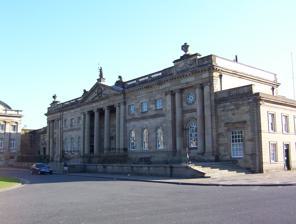
Building: York Crown Court
Country: United Kingdom
Year built: 1777
Court building in York, England York Crown Court York Crown Court Location York Castle , York Coordinates 53°57′18″N 1°04′46″W / 53.9550°N 1.0795°W / 53.9550; -1.0795 Built 1777 Architect John Carr Architectural style(s) Neoclassical style Listed Building – Grade I Official name Crown Court and railings attached to front, Castle Precinct Designated 14 June 1954 Reference no. 1259328 Location of York Crown Court in North Yorkshire York Crown Court is a Crown Court venue which deals with criminal cases at York Castle in York , England. It is a Grade I listed building . History Originally the assizes for the City of York were held in York Guildhall in St Martins Courtyard, Coney Street. However, judicial matters moved to York Castle when a Grand Jury House was built there in 1668 and supplemented by a Sessions House of 1675. However, by the mid 18th century, the Grand Jury House had become dilapidated and it was decided to demolish it and to erect a new building on the same site. The new building was commissioned to serve as the assizes courts for the City of York. It was designed by John Carr in the neoclassical style , built in ashlar stone and was completed in 1777. The design involved a symmetrical main frontage of thirteen bays, with single-storey end bays which were slightly recessed: it faced onto the castle courtyard, which was grassed over at that time to form a circle, which became known as the "Eye of the Ridings". The central section featured a tetrastyle portico in antis formed by full-height Ionic order columns supporting an entablature and a modillioned pediment . The wings of four bays each were fenestrated by round headed sash windows on the ground floor and by small square windows on the first floor. The outer bays of the wings also featured full-height Ionic order columns in antis supporting an entablature. Internally, the building was laid out to accommodate two large courtrooms, one to the left and one to the right. Notable cases in the 19th century included the trial and conviction, in November 1882, of Mary Fitzpatrick for the murder of a glass blower , James Richardson. Following the implementation of the Courts Act 1971 , the former assizes courthouse was re-designated York Crown Court, and an extensive programme of refurbishment was completed in 1991. In 2010, the court was the venue for the trial and conviction of the footballers, Craig Nelthorpe and Michael Rankine for affray following a disturbance in the city centre. A climactic scene for the television series Death Comes to Pemberley was filmed on a purpose-built scaffold outside the building in 2013. See also Grade I listed buildings in the City of York References